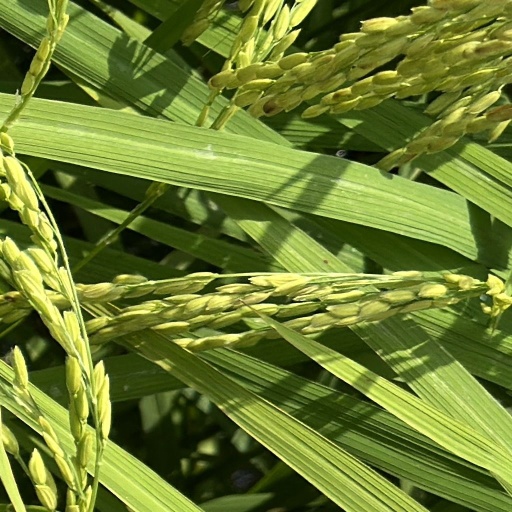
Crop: rice